José Giovanni

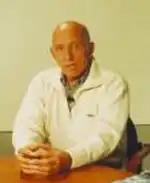
José Giovanni in 2001

José Giovanni (22 June 1923, Paris, France – 24 April 2004, Lausanne, Switzerland) was the pseudonym of Joseph Damiani, a French murderer, writer and film-maker of Corsican origin who became a naturalized Swiss citizen in 1986.